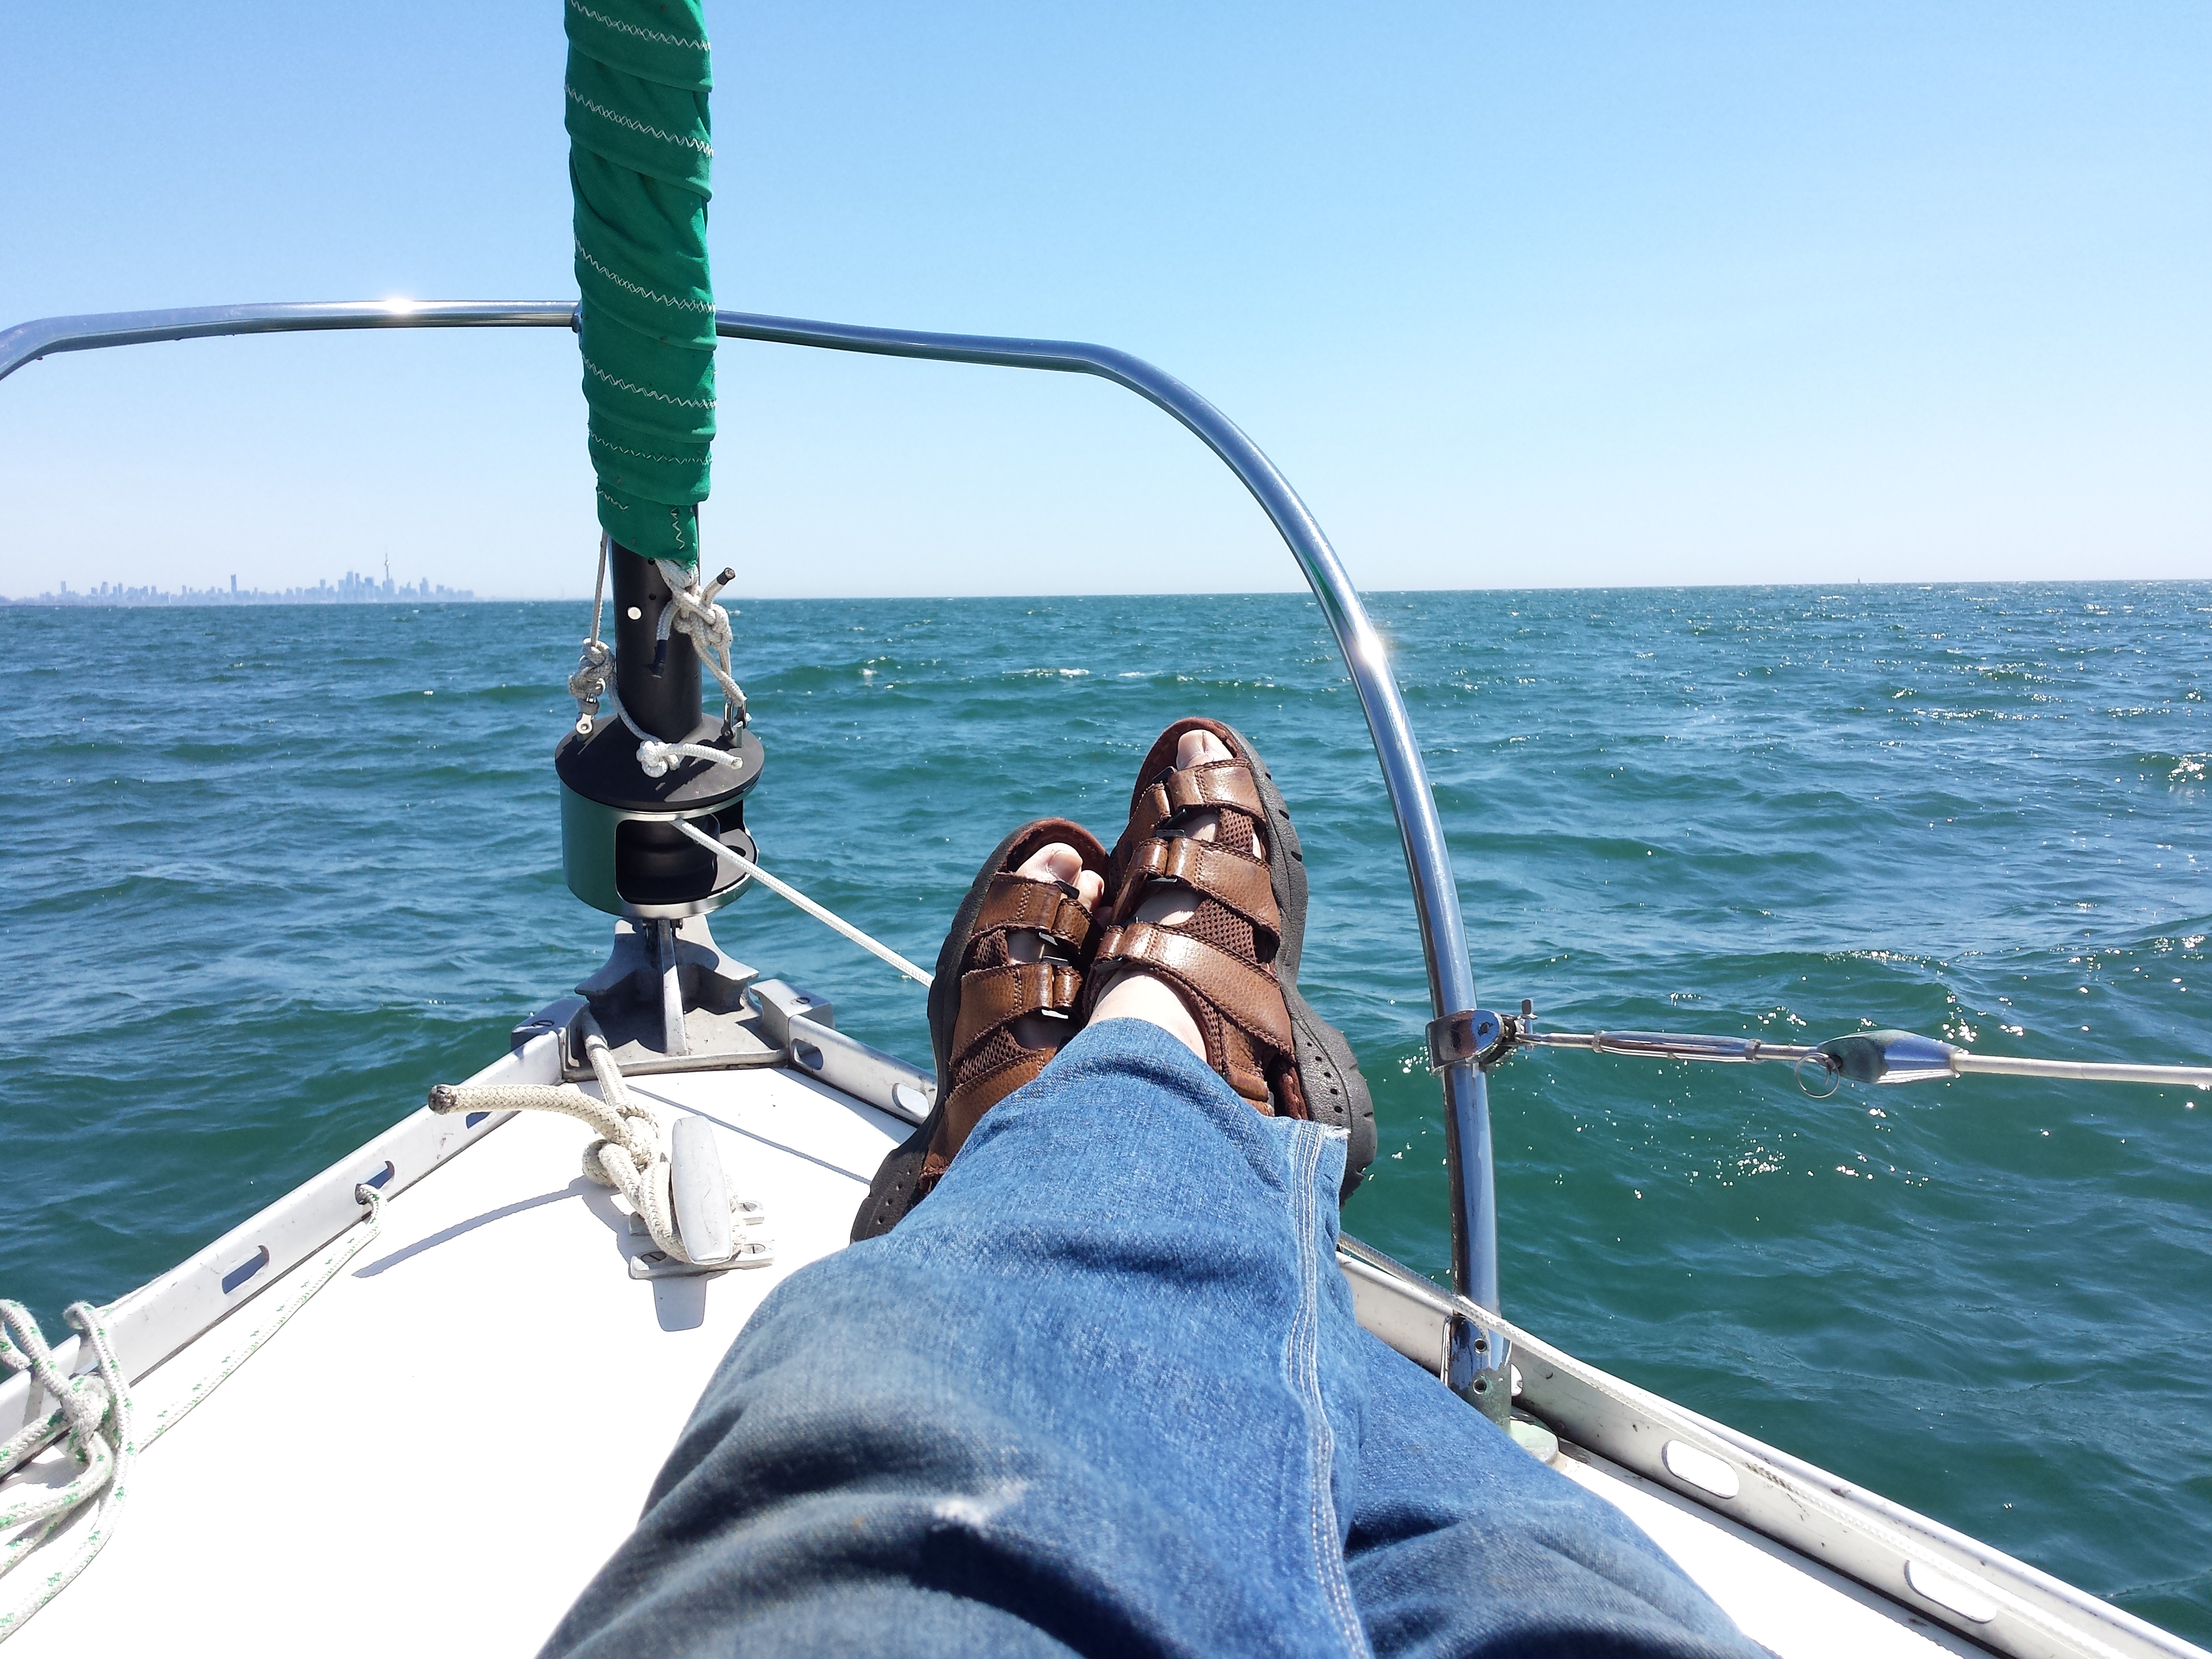
mississauga, lake ontario, canada, sailboat, relaxing, boating, sailing, water, boat, vacation, vehicle, sea, recreation, ocean, boats and boating equipment and supplies, yacht, sound, leisure, wind, watercraft, sail